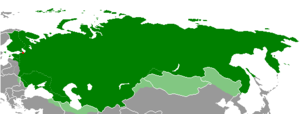
La République russe est le nom porté par la Russie, entre la chute de l'Empire russe et la proclamation de la République socialiste fédérative soviétique de Russie, c'est-à-dire entre le 1ᵉʳ septembre 1917 et le 26 octobre 1917.